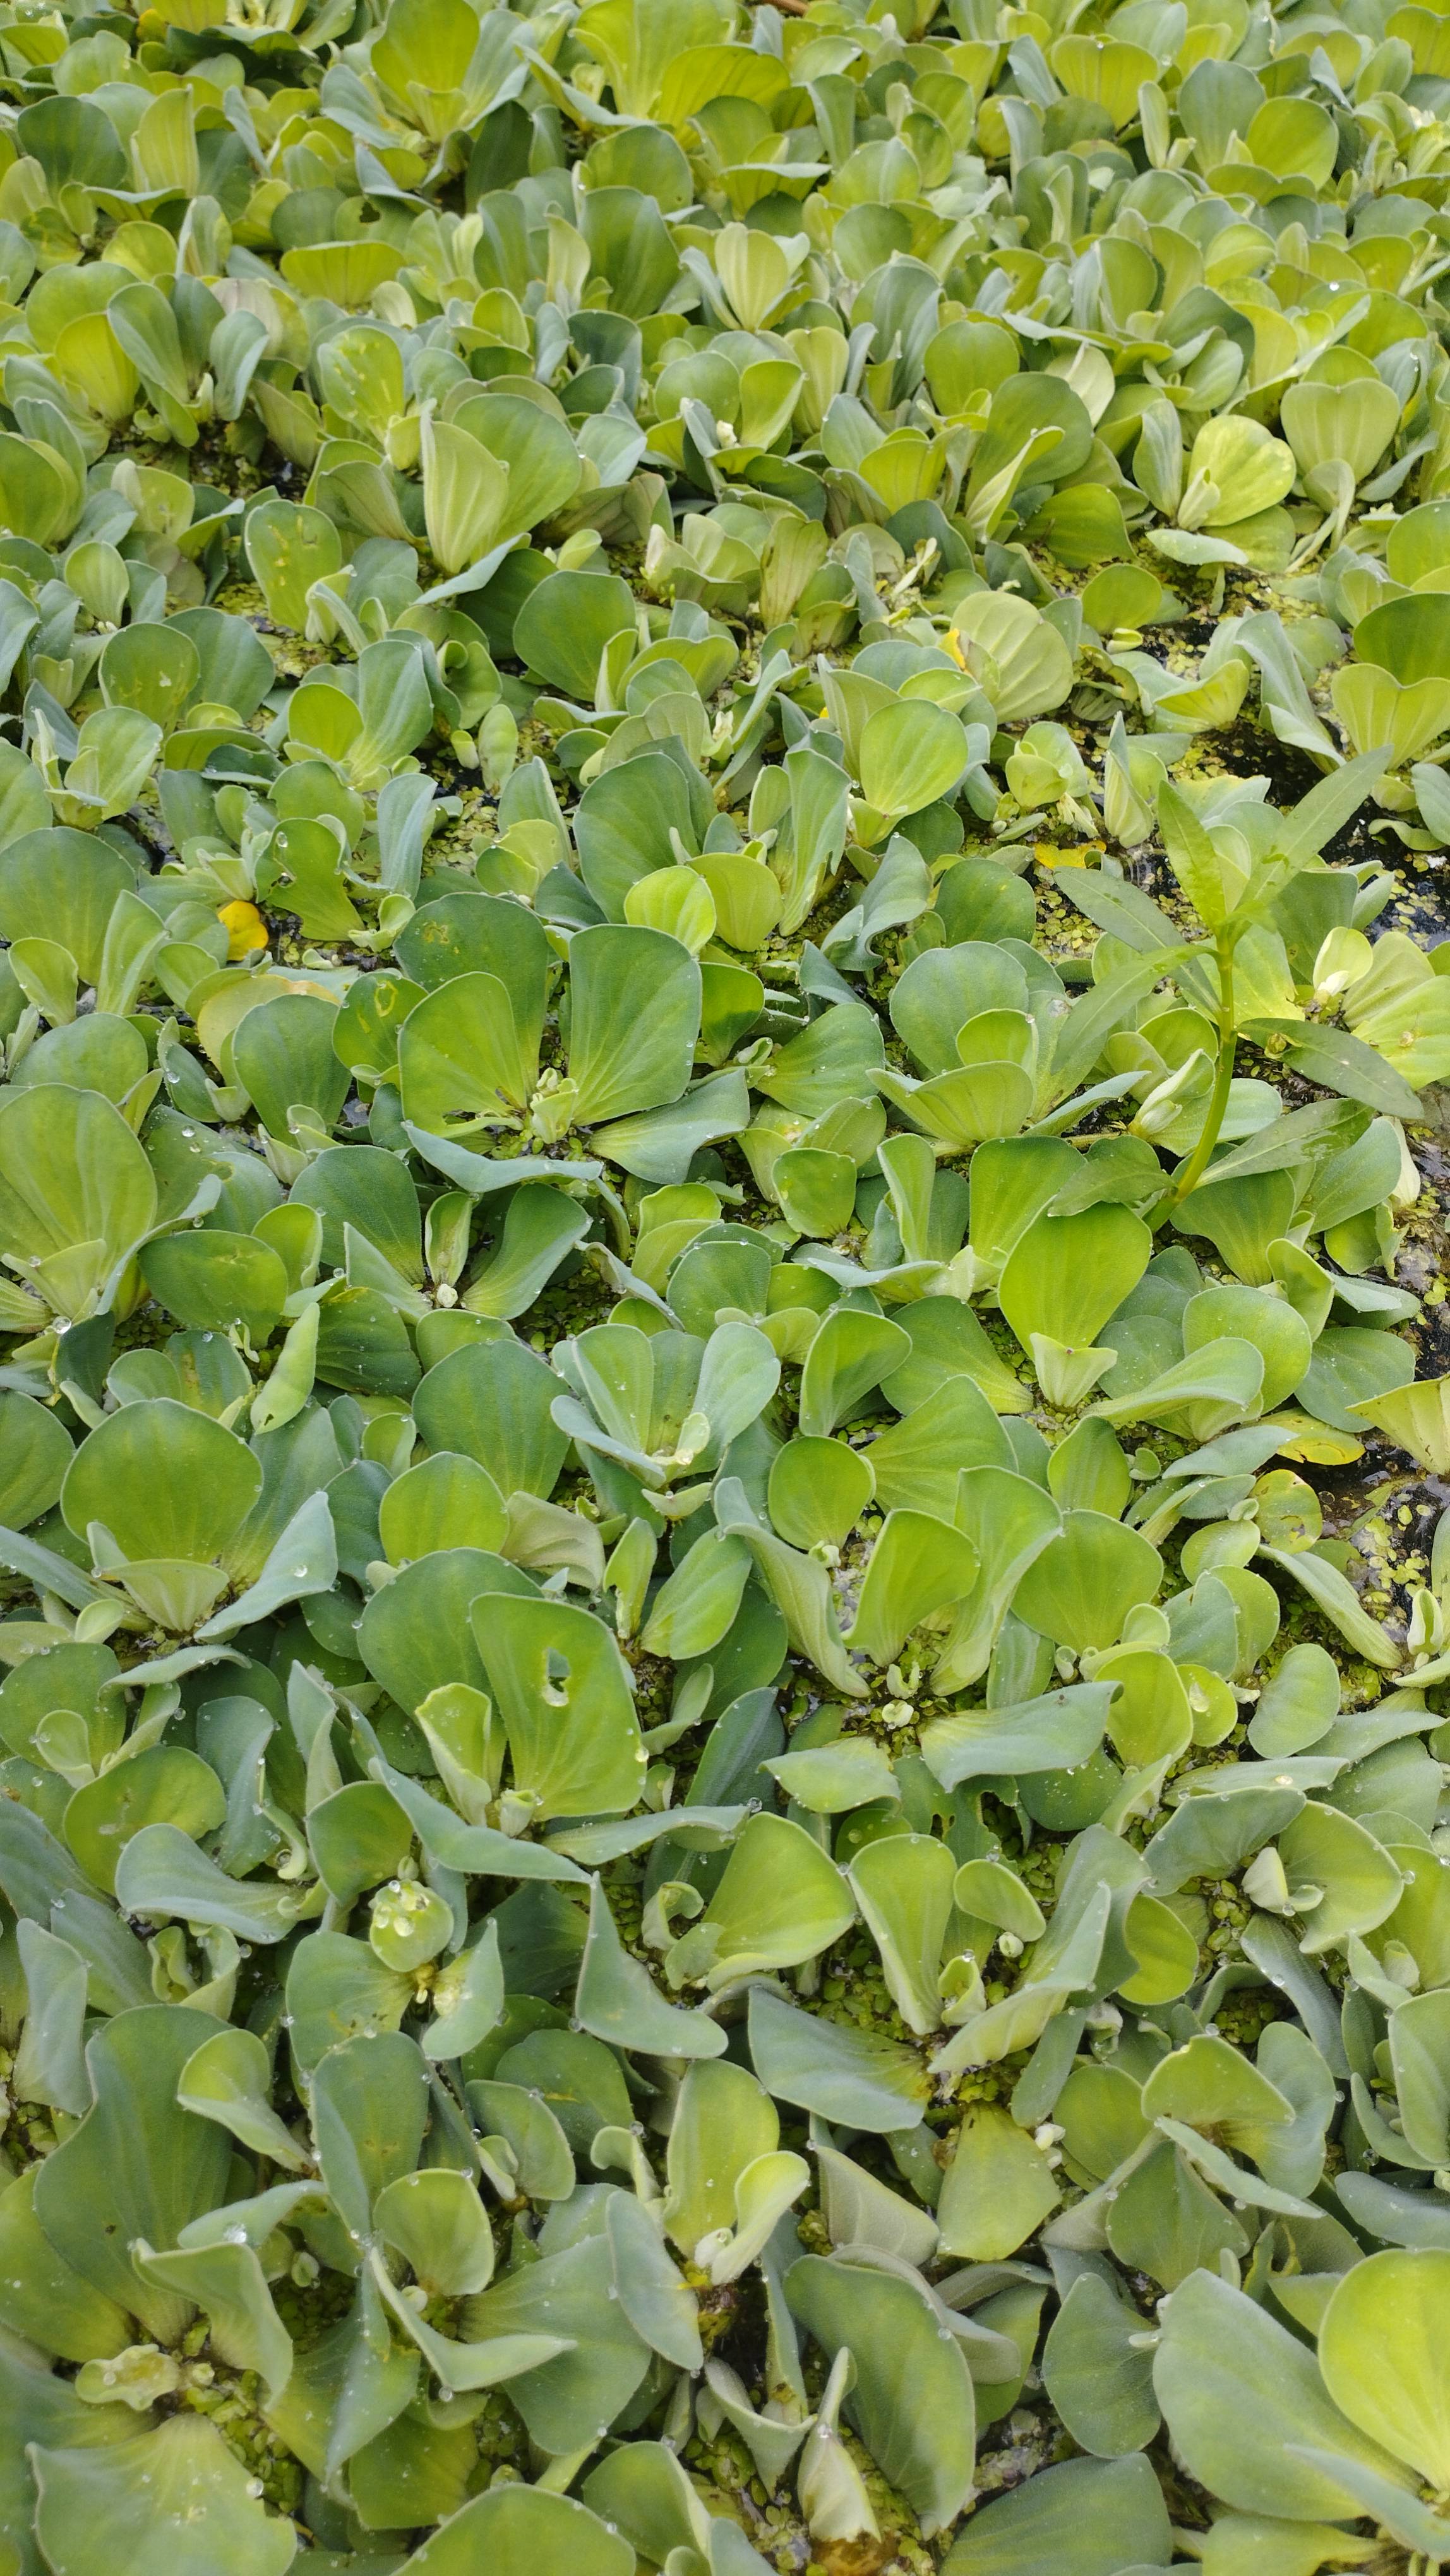
Species: Water Lettuce (Pistia stratiotes)